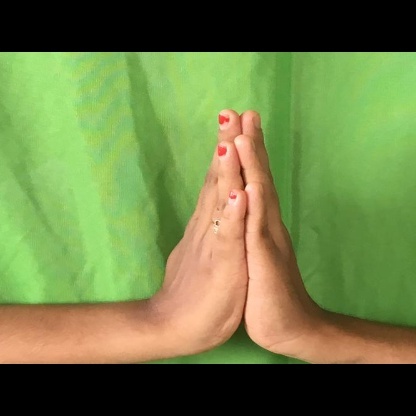
Mudra: Anjali